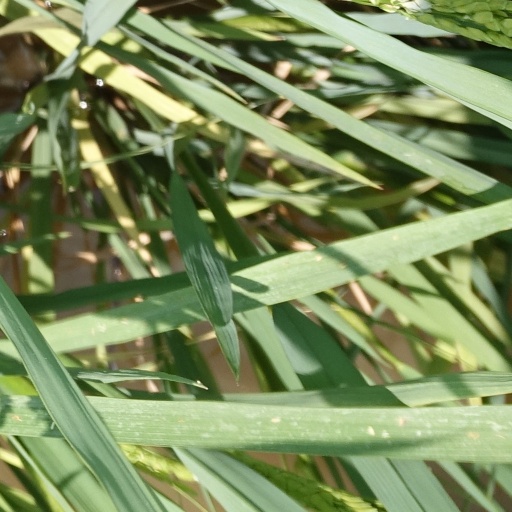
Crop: rice